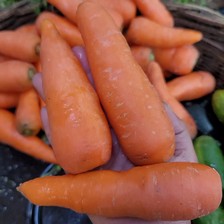
Label: others